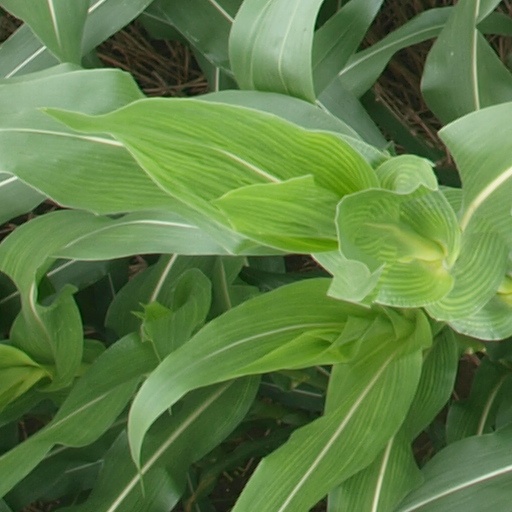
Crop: maize; corn